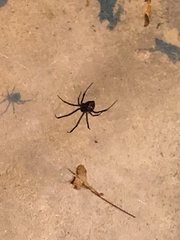
Species: Lactrodectus_hesperus